Carl Icahn

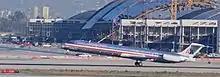
This MD-80 was built in 1999 as part of the last-minute fleet renewal of Trans World Airlines. Due to Icahn's hostile takeover, it was instead sold to American Airlines.

In 1961, Icahn began his career as a stockbroker for Dreyfus Corporation. In 1963, he became an options manager for Tessel, Patrick & Co. and then he moved to Gruntal & Co.